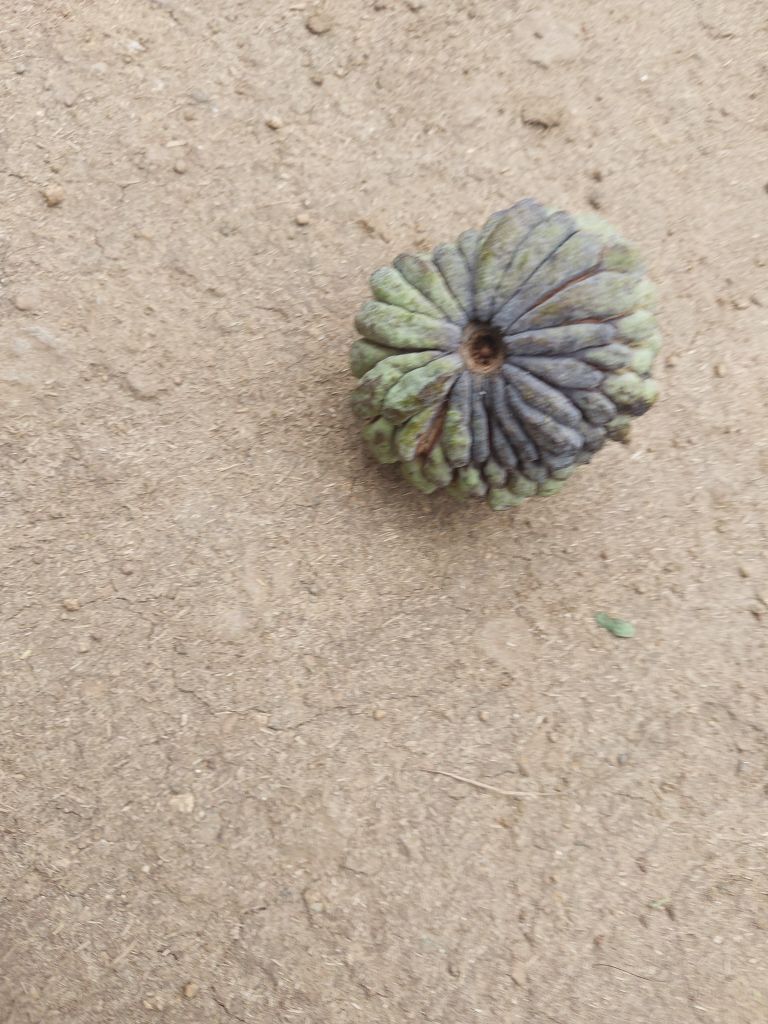
Disease label: Blank Canker